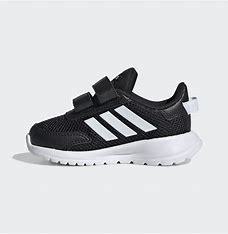
Brand: Adidas
Model: Tensaur Run